National Congress Party (Sudan)

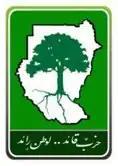
NCP logo used in the 2010 Sudanese elections, dropped after South Sudan gained independence in 2011.

With Omar al-Bashir becoming President of Sudan, the National Congress Party was established as the only legally recognised political party in the nation in 1998, with the very same ideology as its predecessors National Islamic Front (NIF) and the Revolutionary Command Council for National Salvation, which al-Bashir headed as Chairman until 1993. As the sole political party in the state, its members quickly came to dominate the entire Sudanese parliament. However, after Hassan al-Turabi, the speaker of parliament, introduced a bill to reduce the president's powers, prompting al-Bashir to dissolve parliament and declare a state of emergency, a split began to form inside the organisation. Reportedly, al-Turabi was suspended as Chairman of National Congress Party after he urged a boycott of the President's re-election campaign. Then, a splinter-faction led by al-Turabi, the Popular National Congress Party (PNC) which was renamed the Popular Congress Party (PCP) shortly afterwards, signed an agreement with Sudan People's Liberation Army (SPLA), one of the largest rebel groups in the country, which led al-Bashir to believe that they were plotting to overthrow him and the government. Al-Turabi was subsequently imprisoned in 2000 on allegations of conspiracy before being released in October 2003.